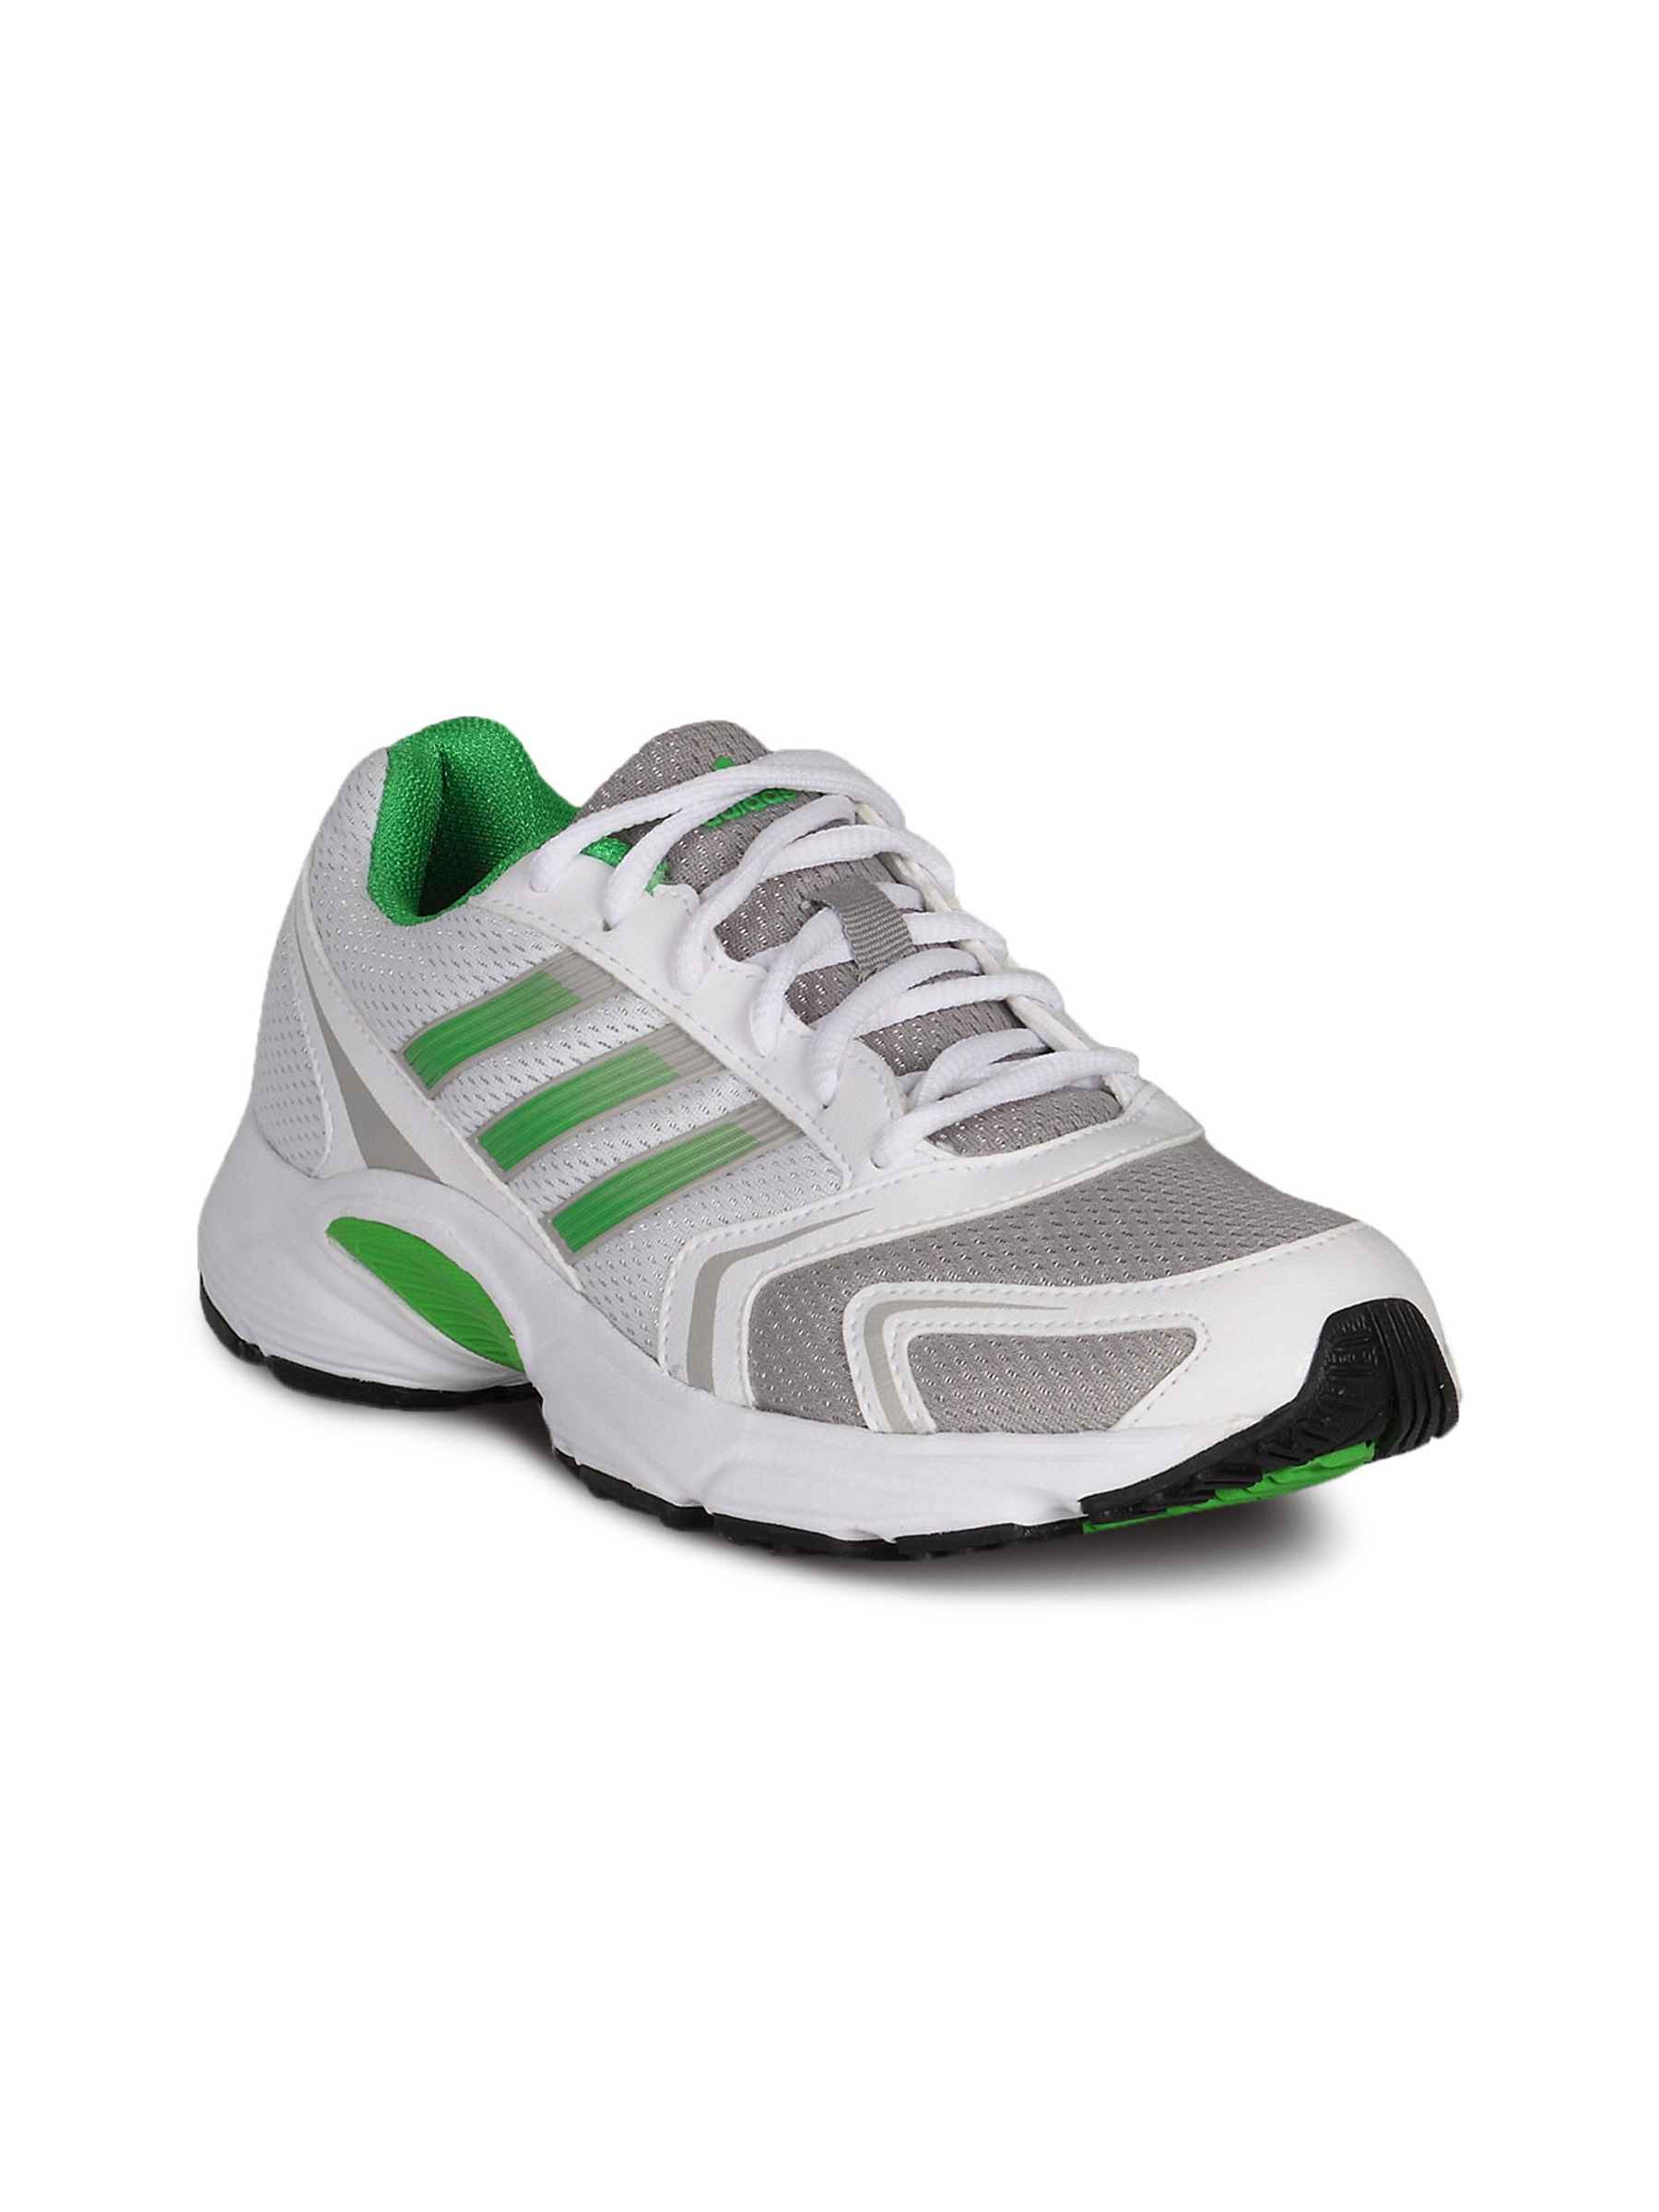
ADIDAS Women Adi Monter Low White Green Shoe
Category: Footwear / Shoes / Sports Shoes
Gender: Women
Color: White
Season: Summer 2011
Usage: Sports